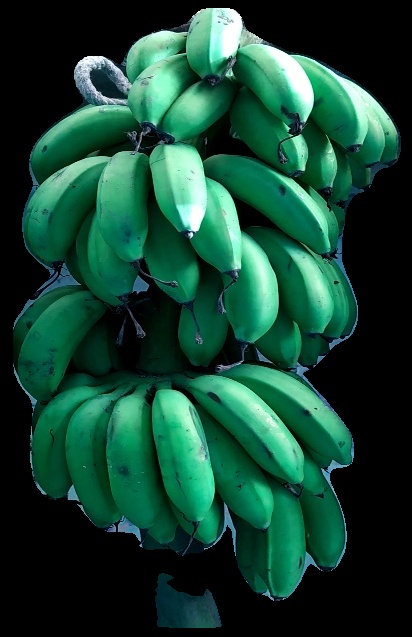
Variety: rasbale
Grade: grade2